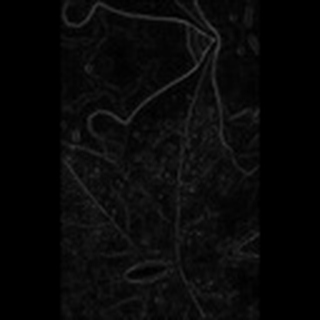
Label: cotton_aphids